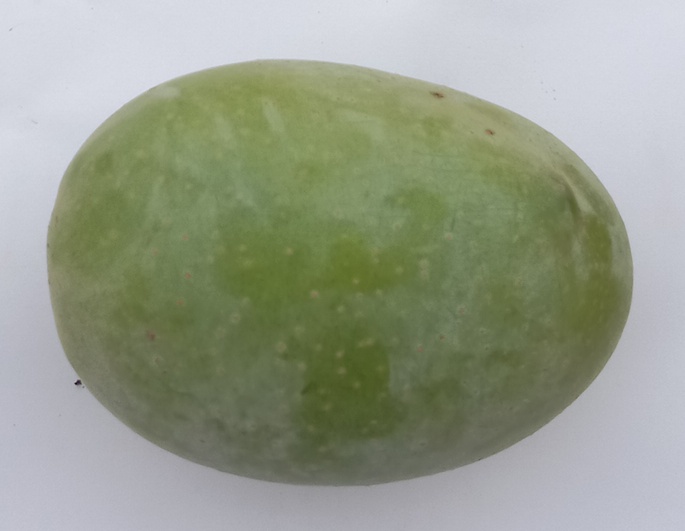
Mango variety: Langra